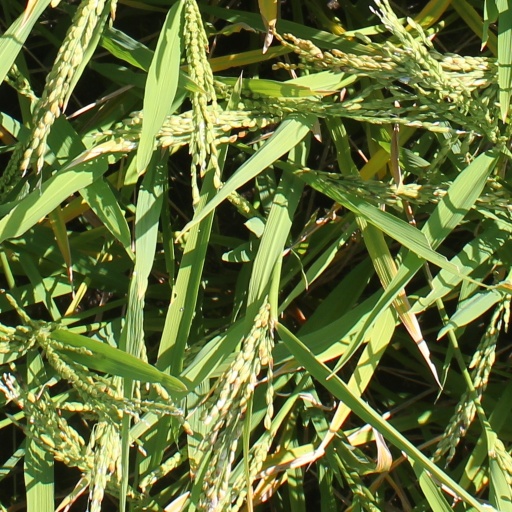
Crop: rice